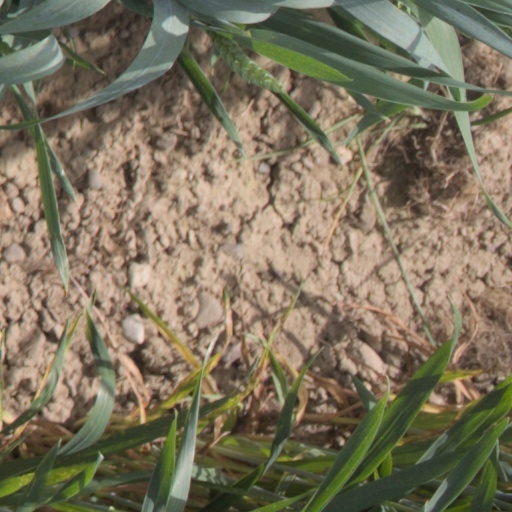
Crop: wheat